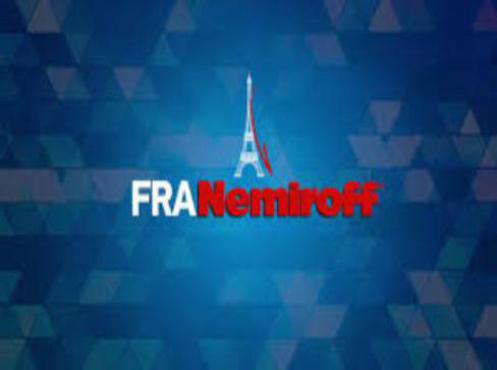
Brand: nemiroff
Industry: Food